WUPL

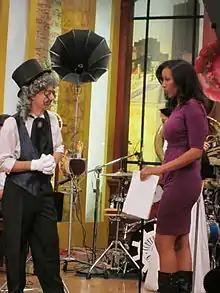
Sheba Turk (right) interviews a guest on the set of "The 504", 2013.

The WWL-produced 9 p.m. newscast ended its run on WUPL after the April 26, 2013, edition, having been canceled due to consistently low ratings; three days later on April 29, the program was replaced by "The 504", a pre-recorded interview show originally hosted by WWL-TV weekday morning co-anchor Melanie Hebert; it was hosted by Sheba Turk, who was a WWL morning anchor until relocating to KCBS-TV/KCAL-TV in 2023. Newscasts returned to WUPL on September 9, 2014, with the debut of a half-hour weeknight 6:30 p.m. newscast produced by WWL.